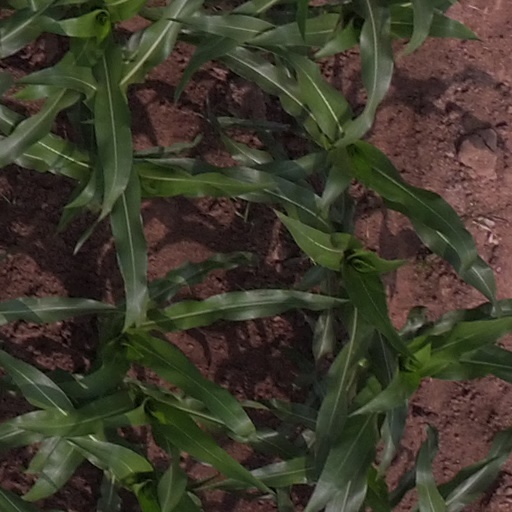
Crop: maize; corn